Lake Manasarovar

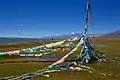
Buddhist Prayer flags on the shore

The lake has been mentioned in various Hindu and Buddhist religious literature. It was part of one of the oldest pilgrimage routes, which has been in existence for many years. Though modern texts state the lake to be among the most sacred sites of various religions, there is no explicit mention of the lake being a pilgrimage site in early literature. Typically, historic pilgrimage sites that were frequented by Buddhists, Hindus and Jains attracted discussion in their respective texts and the construction of infrastructure by wealthy patrons or kings. The Hindu "Puranas" indicate various infrastructure, such as temples, dharmasalas, ashrams, and pilgrimage facilities at such sites. But at least until the 1930s, there was no evidence of such structures in the Kailash-Manasarovar region. According to Luciano Petech, Tibetan records indicate that the region was considered to be their sacred geography by the late 12th-century, with reports of Buddhist monks meditating in the Go-zul cave of Kailash and circumambulating the mountain. According to Alex McKay, the possible synthesis of esoteric Buddhism and Shaivism may have expanded and brought Kailash and Manasarovar into the shared sacred geography for both Buddhists and Hindus. The 13th-century text "Mahanirvana Tantra" dedicates it first chapter to Kailash and Manasarovar lake as a pilgrimage site.